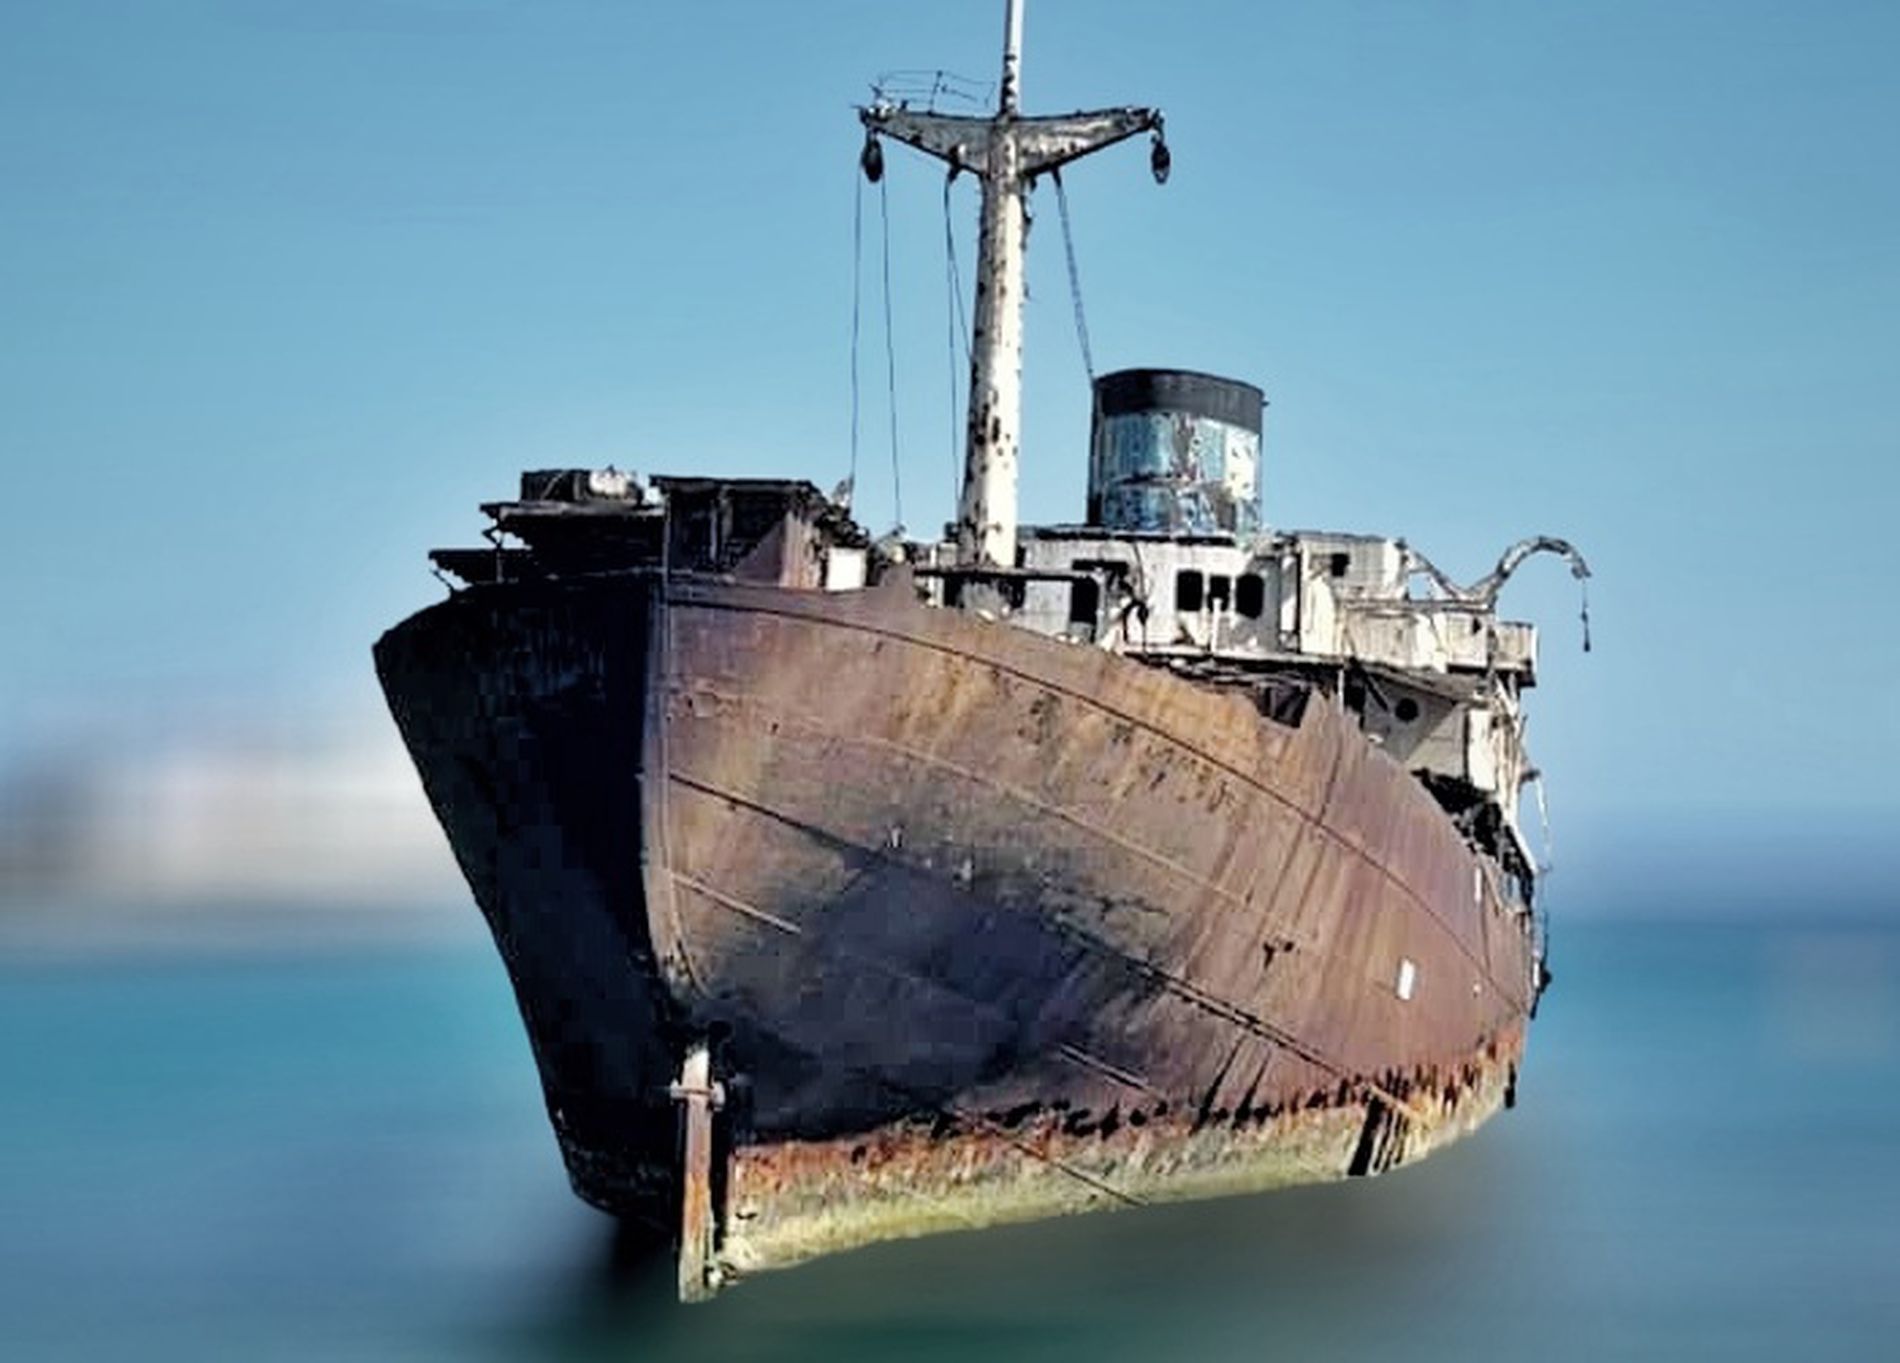
A Shipwreck
A shipwreck full of rust and very damaged standing in the middle of a very blurry background.
A landscape photo captured from the level angel for a shipwreck with a black and white color palette and a blurry background with a blue and white color palette shows the effect of time even on a big technologically advanced ship like it.
Labels: Transportation, Vehicle, Watercraft, Freighter, Ship, Boat, Shipwreck, Military, Navy, Battleship, Yacht, Barge, Sailboat, Destroyer, Blurry background